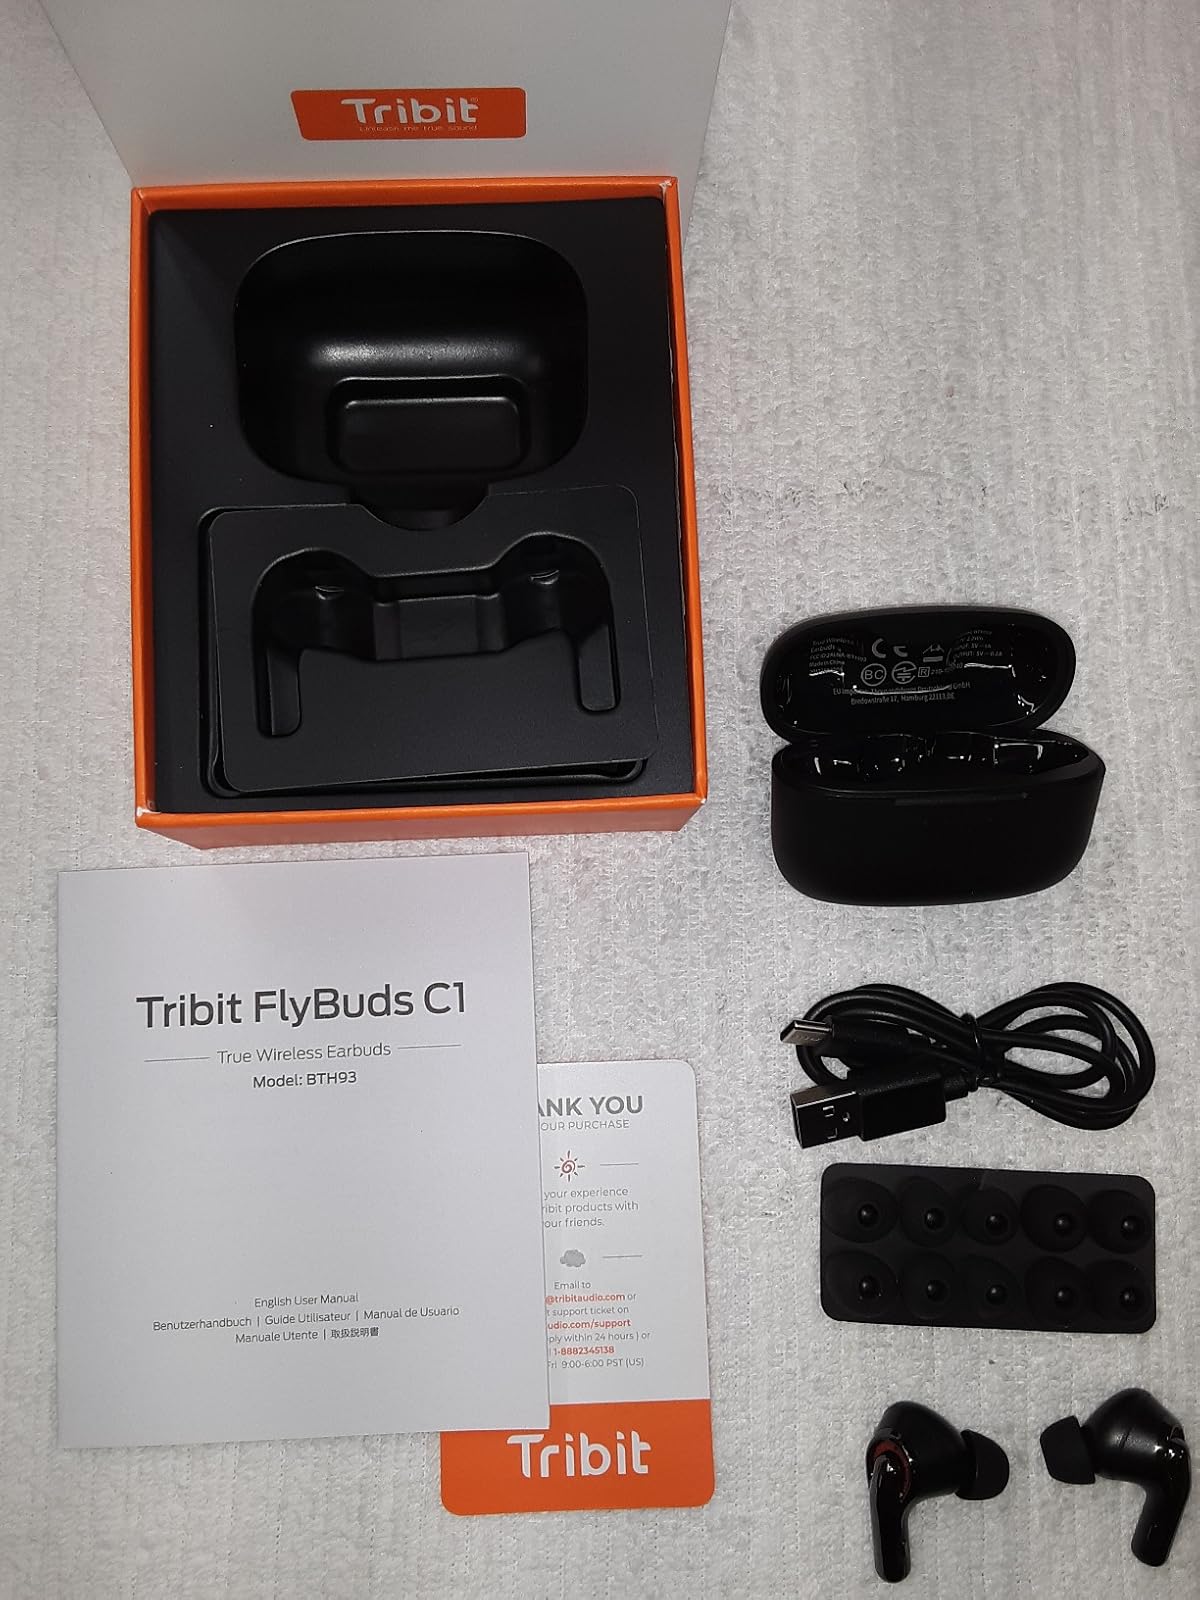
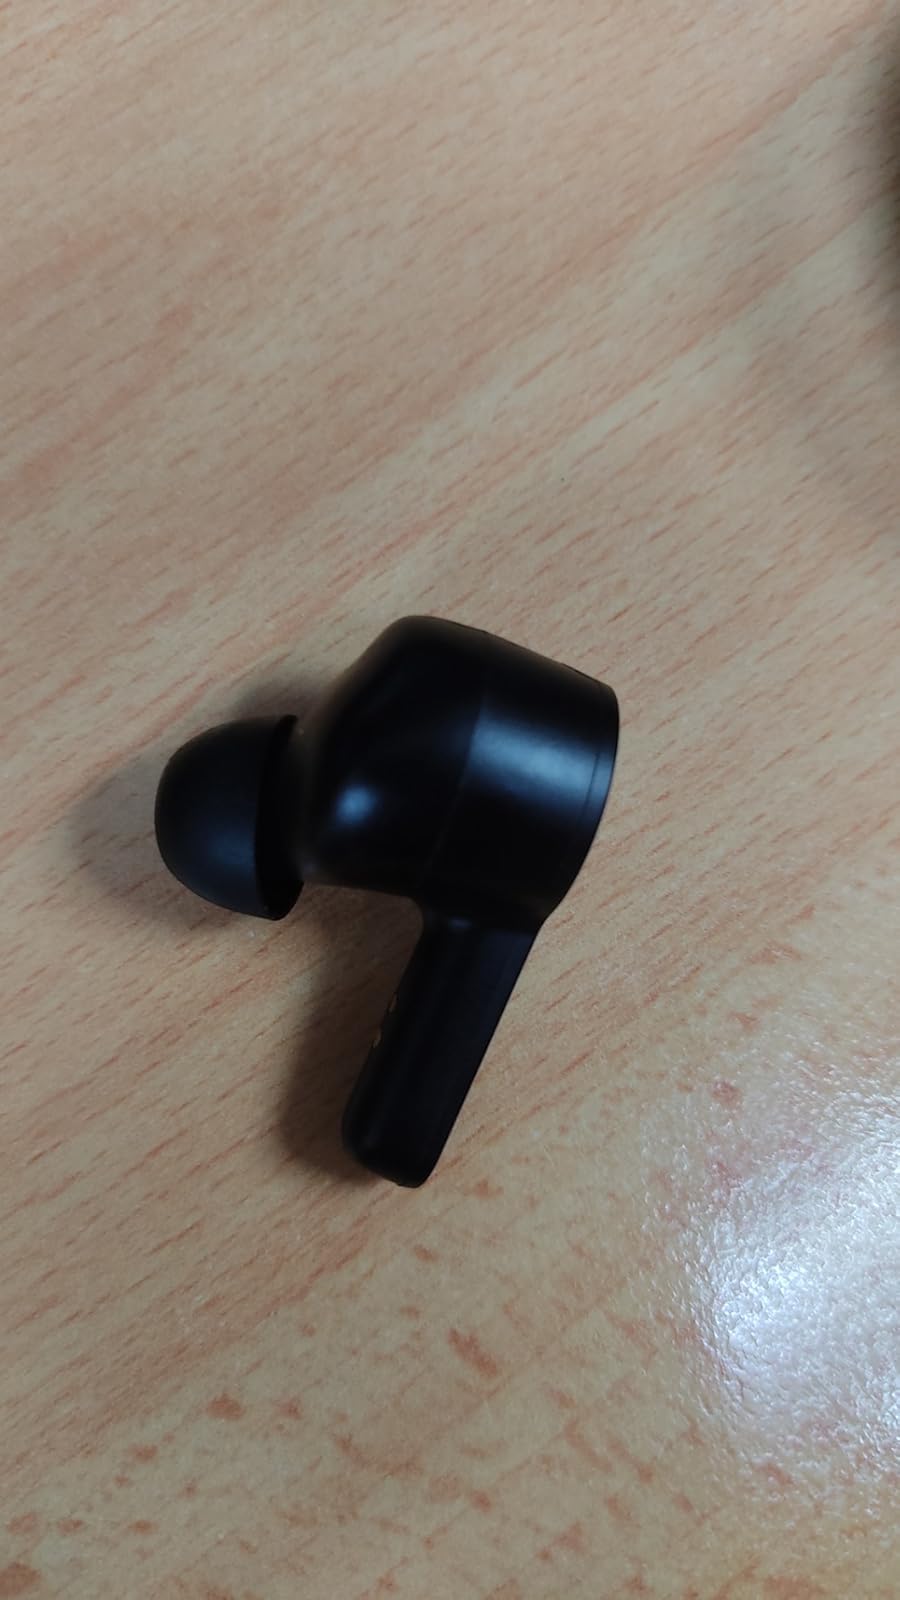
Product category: earbuds
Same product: no